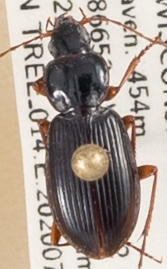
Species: Synuchus impunctatus
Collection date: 2020-07-21
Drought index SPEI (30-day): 2.09
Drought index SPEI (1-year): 2.09
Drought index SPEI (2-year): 2.09